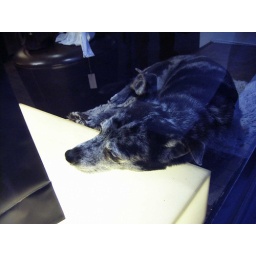
dog in a window